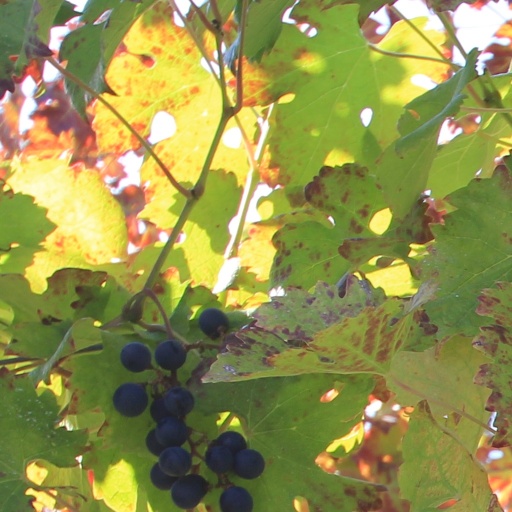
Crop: grape